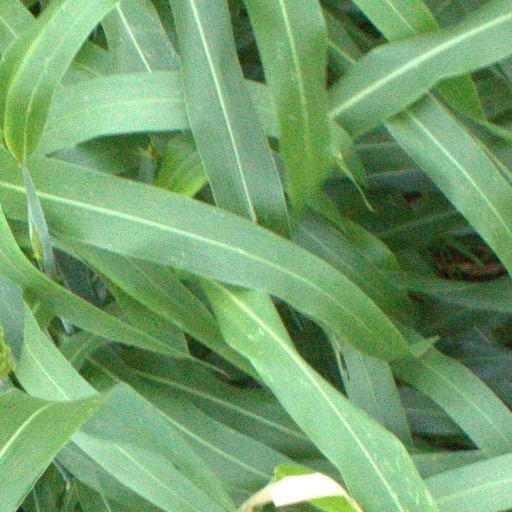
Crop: sorghum